LGBTQ history in Mexico

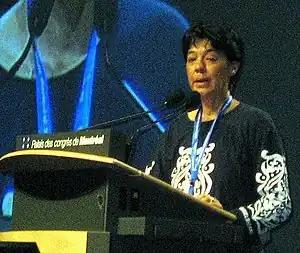
Patria Jiménez, on 28 July 2006 in Montreal

On the night of 20 November 1901, Mexico City police raided an affluent drag ball, arresting 42 men, half of them dressed as women, and dragging them off to Belón Prison. The resulting scandal, known as the "Dance of the 41 Maricones", received massive press coverage and prompted a series of widely circulated prints by José Guadalupe Posada that depicted the dance. The cross-dressers were publicly humiliated, forced to sweep the streets under police guard, inducted into the 24th Battalion of the Mexican Army and sent to the southeastern state of Yucatán, where the Caste War was still being fought. Rumors that then-President Porfirio Díaz's nephew, Ignacio de la Torre, had attended the dance but was permitted to escape further added to the scandal's notoriety. Although the official account was that she was a "real woman." Historians, including well-known cultural commentator Carlos Monsiváis, argue that male homosexuality in the modern sense was "invented" in Mexico when the 1901 raid occurred. Since that time, the number 41 has come to symbolize male homosexuality in Mexican popular culture, figuring frequently in jokes and in casual teasing. Although the raid on the "Dance of the 41" was followed by a less-publicized raid of a lesbian bar on 4 December 1901 in Santa Maria, the regime was soon worried by more serious threats such as the political and civil unrest that eventually led to the Mexican Revolution in 1910.